Mickey Kuhn

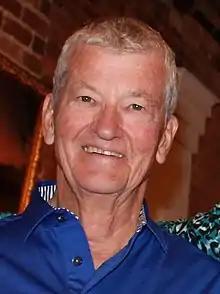
Kuhn in 2013

Kuhn had been living in Naples, Florida, and volunteered four hours per week at a local hospital. He died at a hospice facility in Naples on November 20, 2022, at the age of 90.